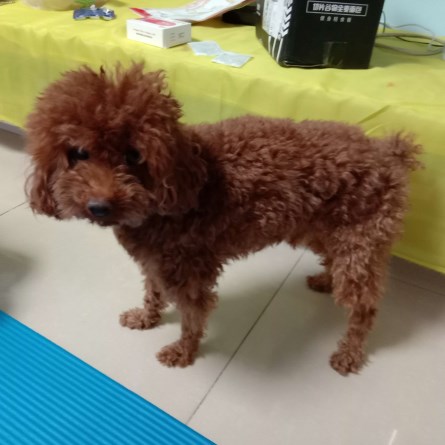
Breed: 7449-n000128-teddy